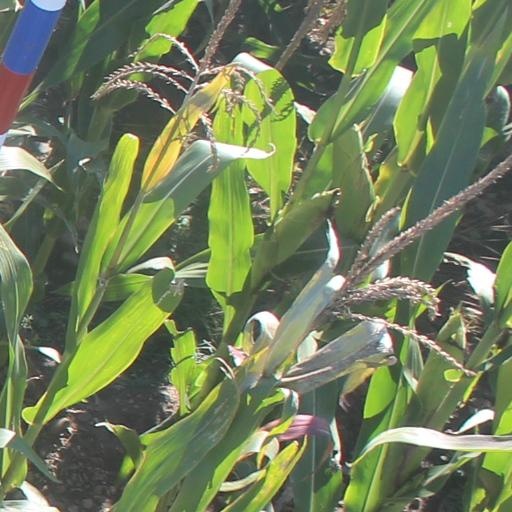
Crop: maize; corn